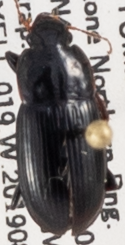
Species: Harpalus opacipennis
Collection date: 2019-08-21
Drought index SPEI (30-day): -0.072
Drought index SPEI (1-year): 0.498
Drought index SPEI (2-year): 1.058